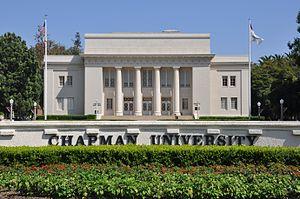
L'université Chapman est une université privée, à but non lucratif, située dans la commune d'Orange en Californie, États-Unis. Elle a été fondée en 1861 sous le nom de Hesperian College et le collège prend le nom de Charles Clarke Chapman, alors maire de la ville de Fullerton en 1934, avant de devenir l'université Chapman en 1991. L'établissement est affilié à l'Église chrétienne des Disciples du Christ, un courant protestant d'Amérique du Nord. L'université Chapman regroupe sept collèges et écoles.